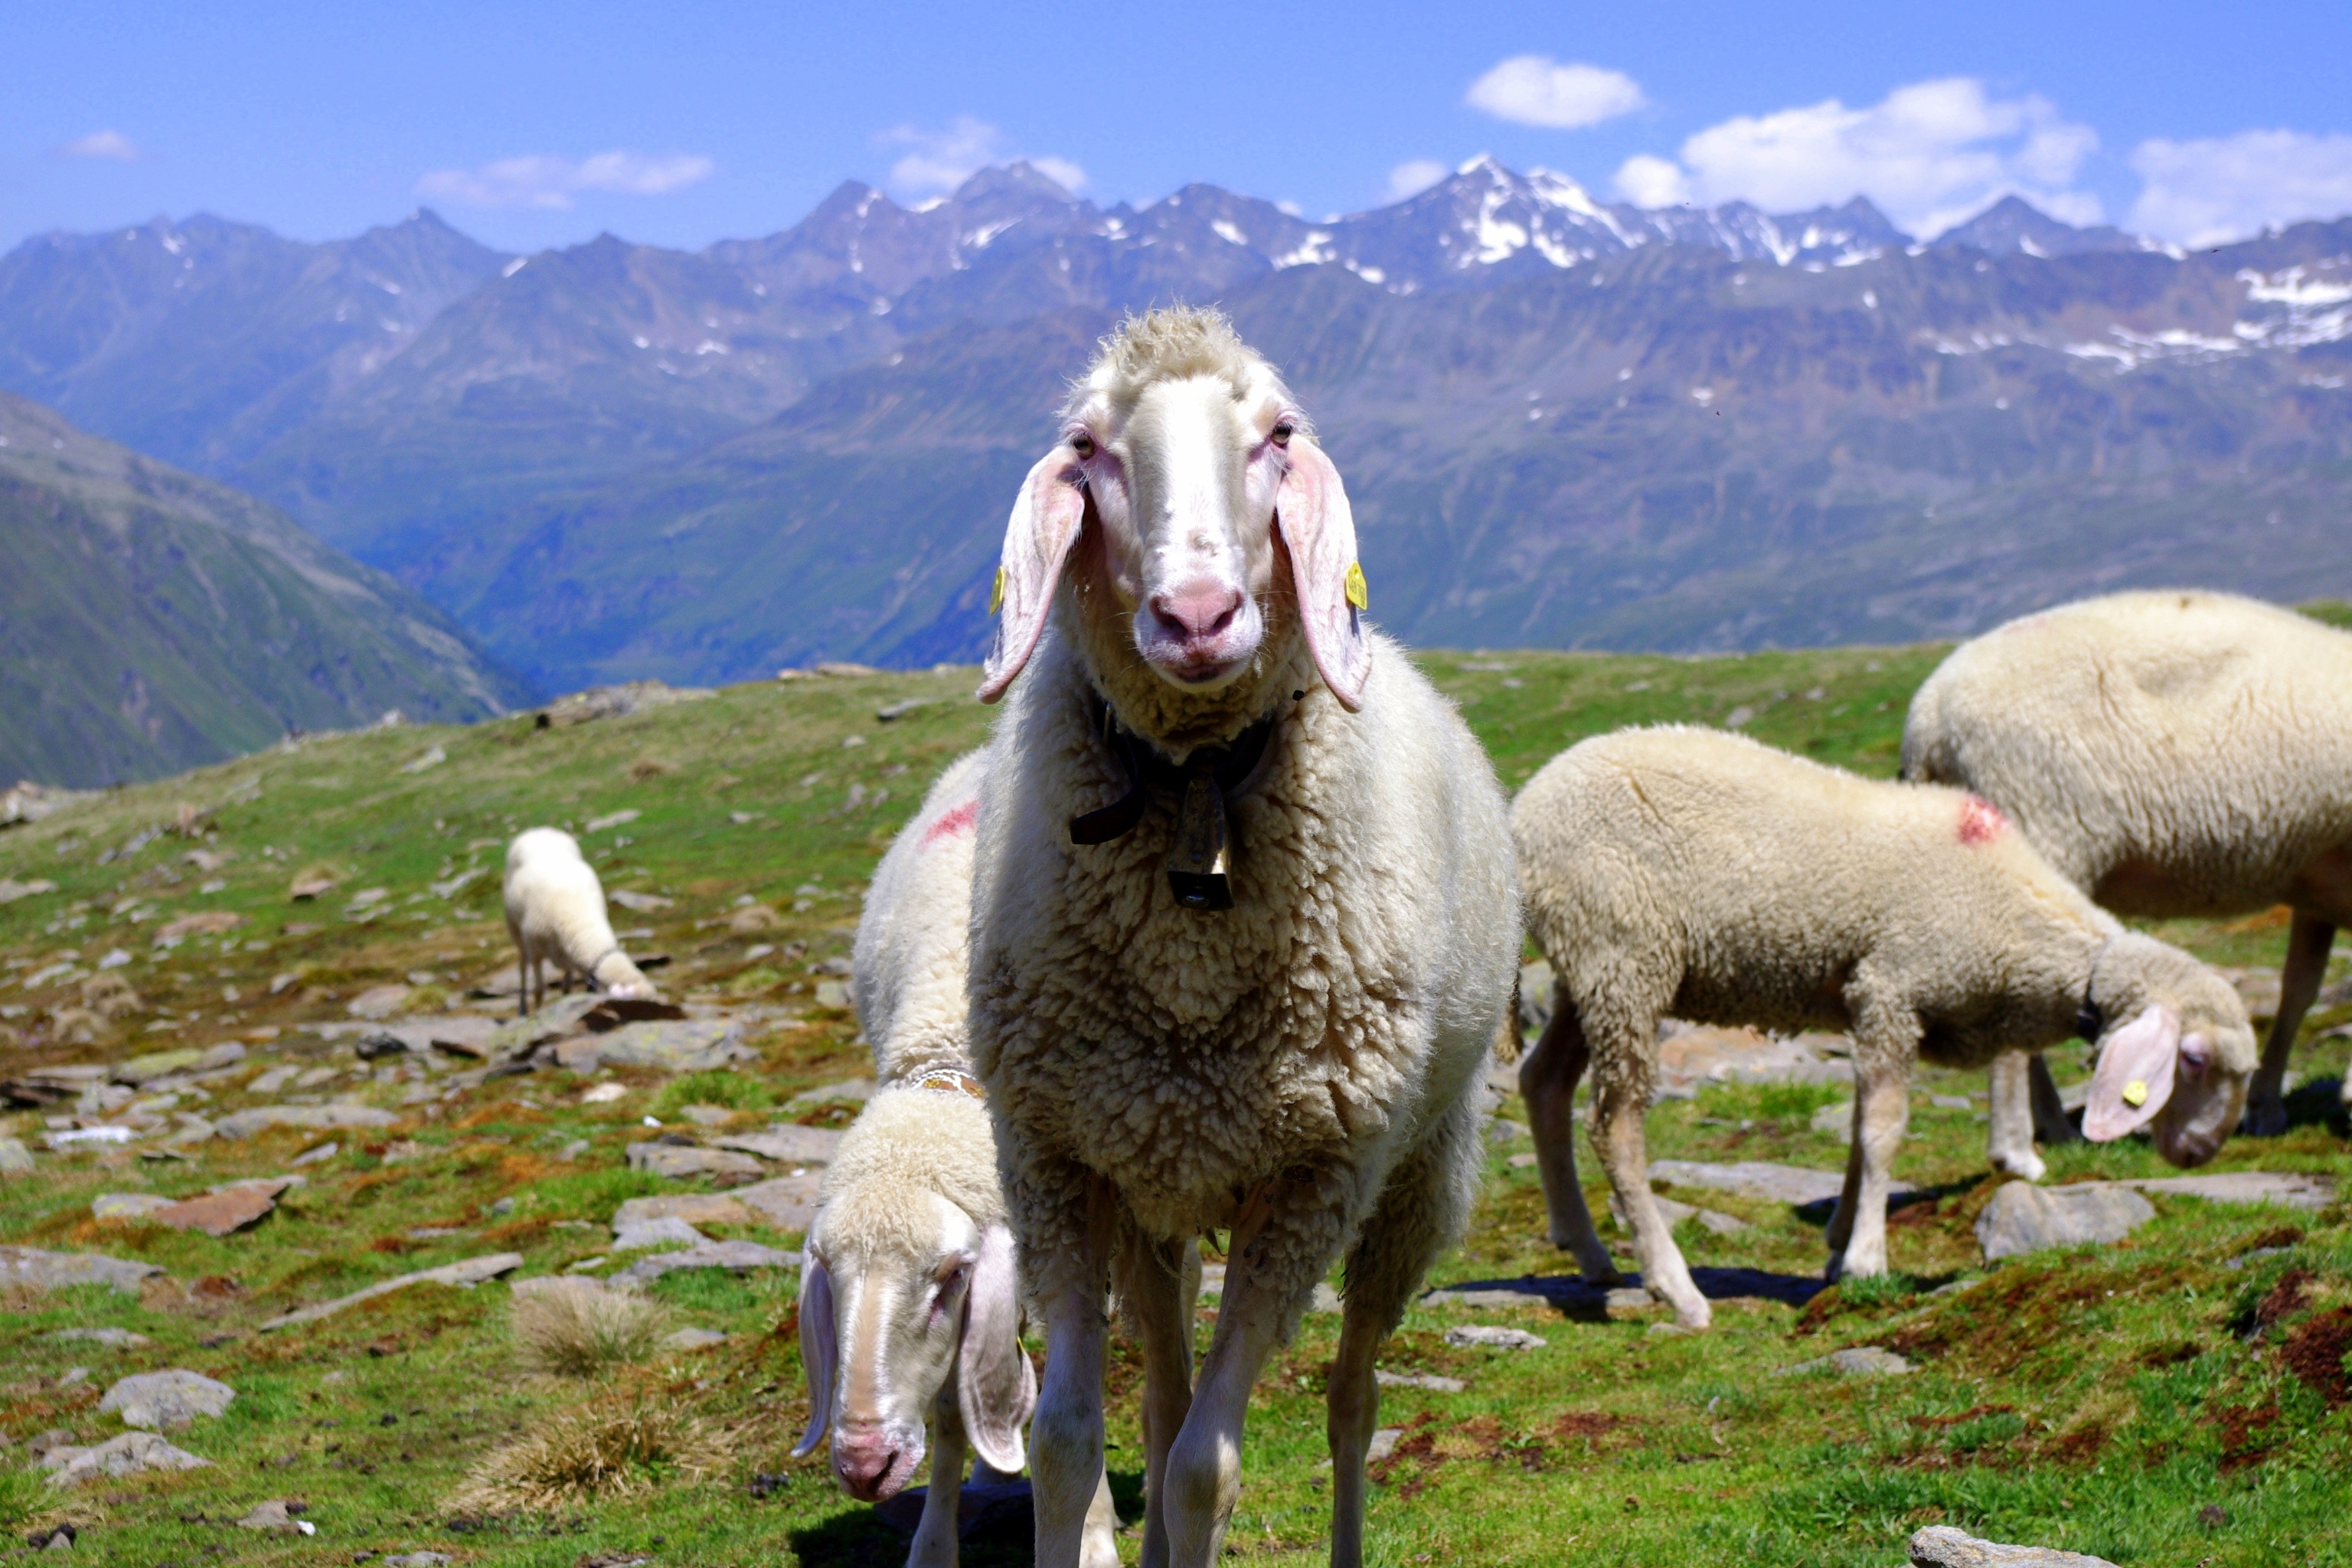
landscape, nature, grass, meadow, herd, pasture, grazing, sheep, mammal, agriculture, wool, fauna, mountain goat, graze, mountain sheep, mountain summit, tztal, sheep face, flock of sheep, mountain landscape, animals, vertebrate, sheeps, tyrol